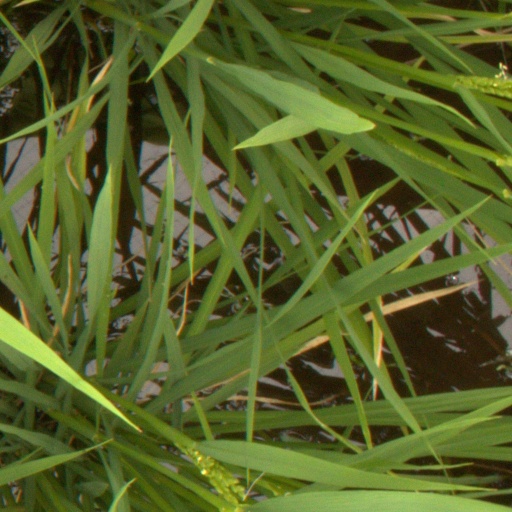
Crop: rice